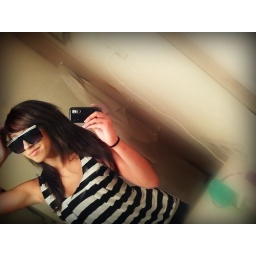
airplanes in the night sky